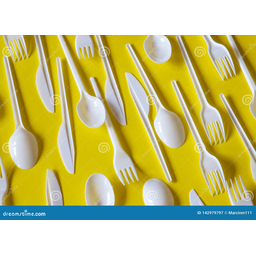
Label: plastic